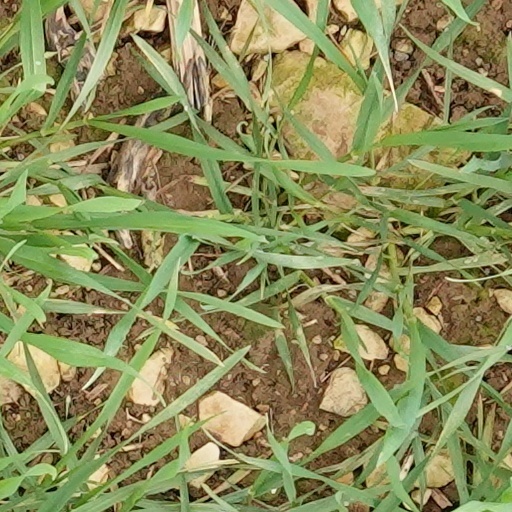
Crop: wheat